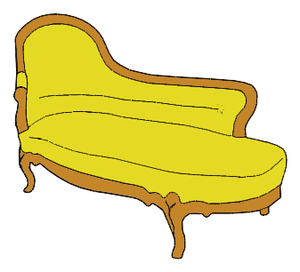
Méridienne de style louis-philippe
Le style Louis-Philippe est un style de mobilier français en vogue sous le règne de Louis-Philippe qui influence aussi l'architecture.